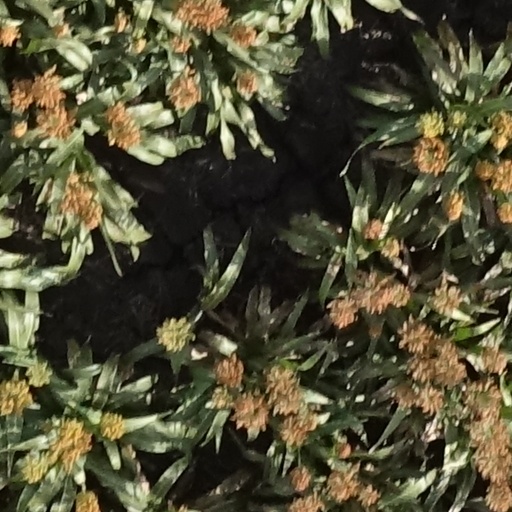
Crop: sorghum